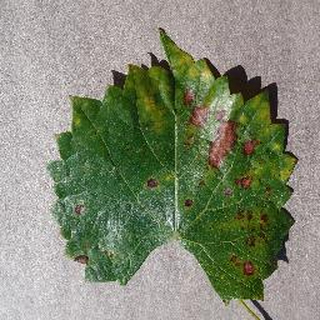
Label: grape_esca_black_measles